Celestinian Forgiveness

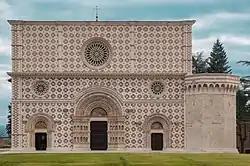
Santa Maria di Collemaggio, the church where the event takes place.

The Celestinian Pardon (in Italian: "Perdonanza Celestiniana") is a religious and historical annual event held in L'Aquila, Italy, at the end of August. It is a Catholic jubilee celebration, established in 1294 by pope Celestine V with his bull "Inter sanctorum solemnia" (also known as "Bull of Pardon" or "Bull of Forgiveness").